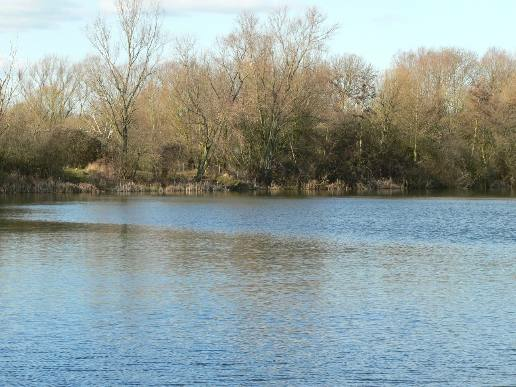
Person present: No